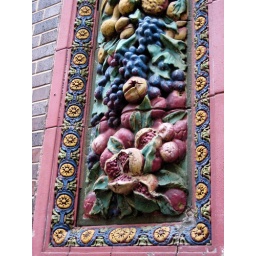
Architectural design on an exterior wall of a building in downtown Cincinnati, Ohio. Mmmm, fruit!